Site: brandenburg
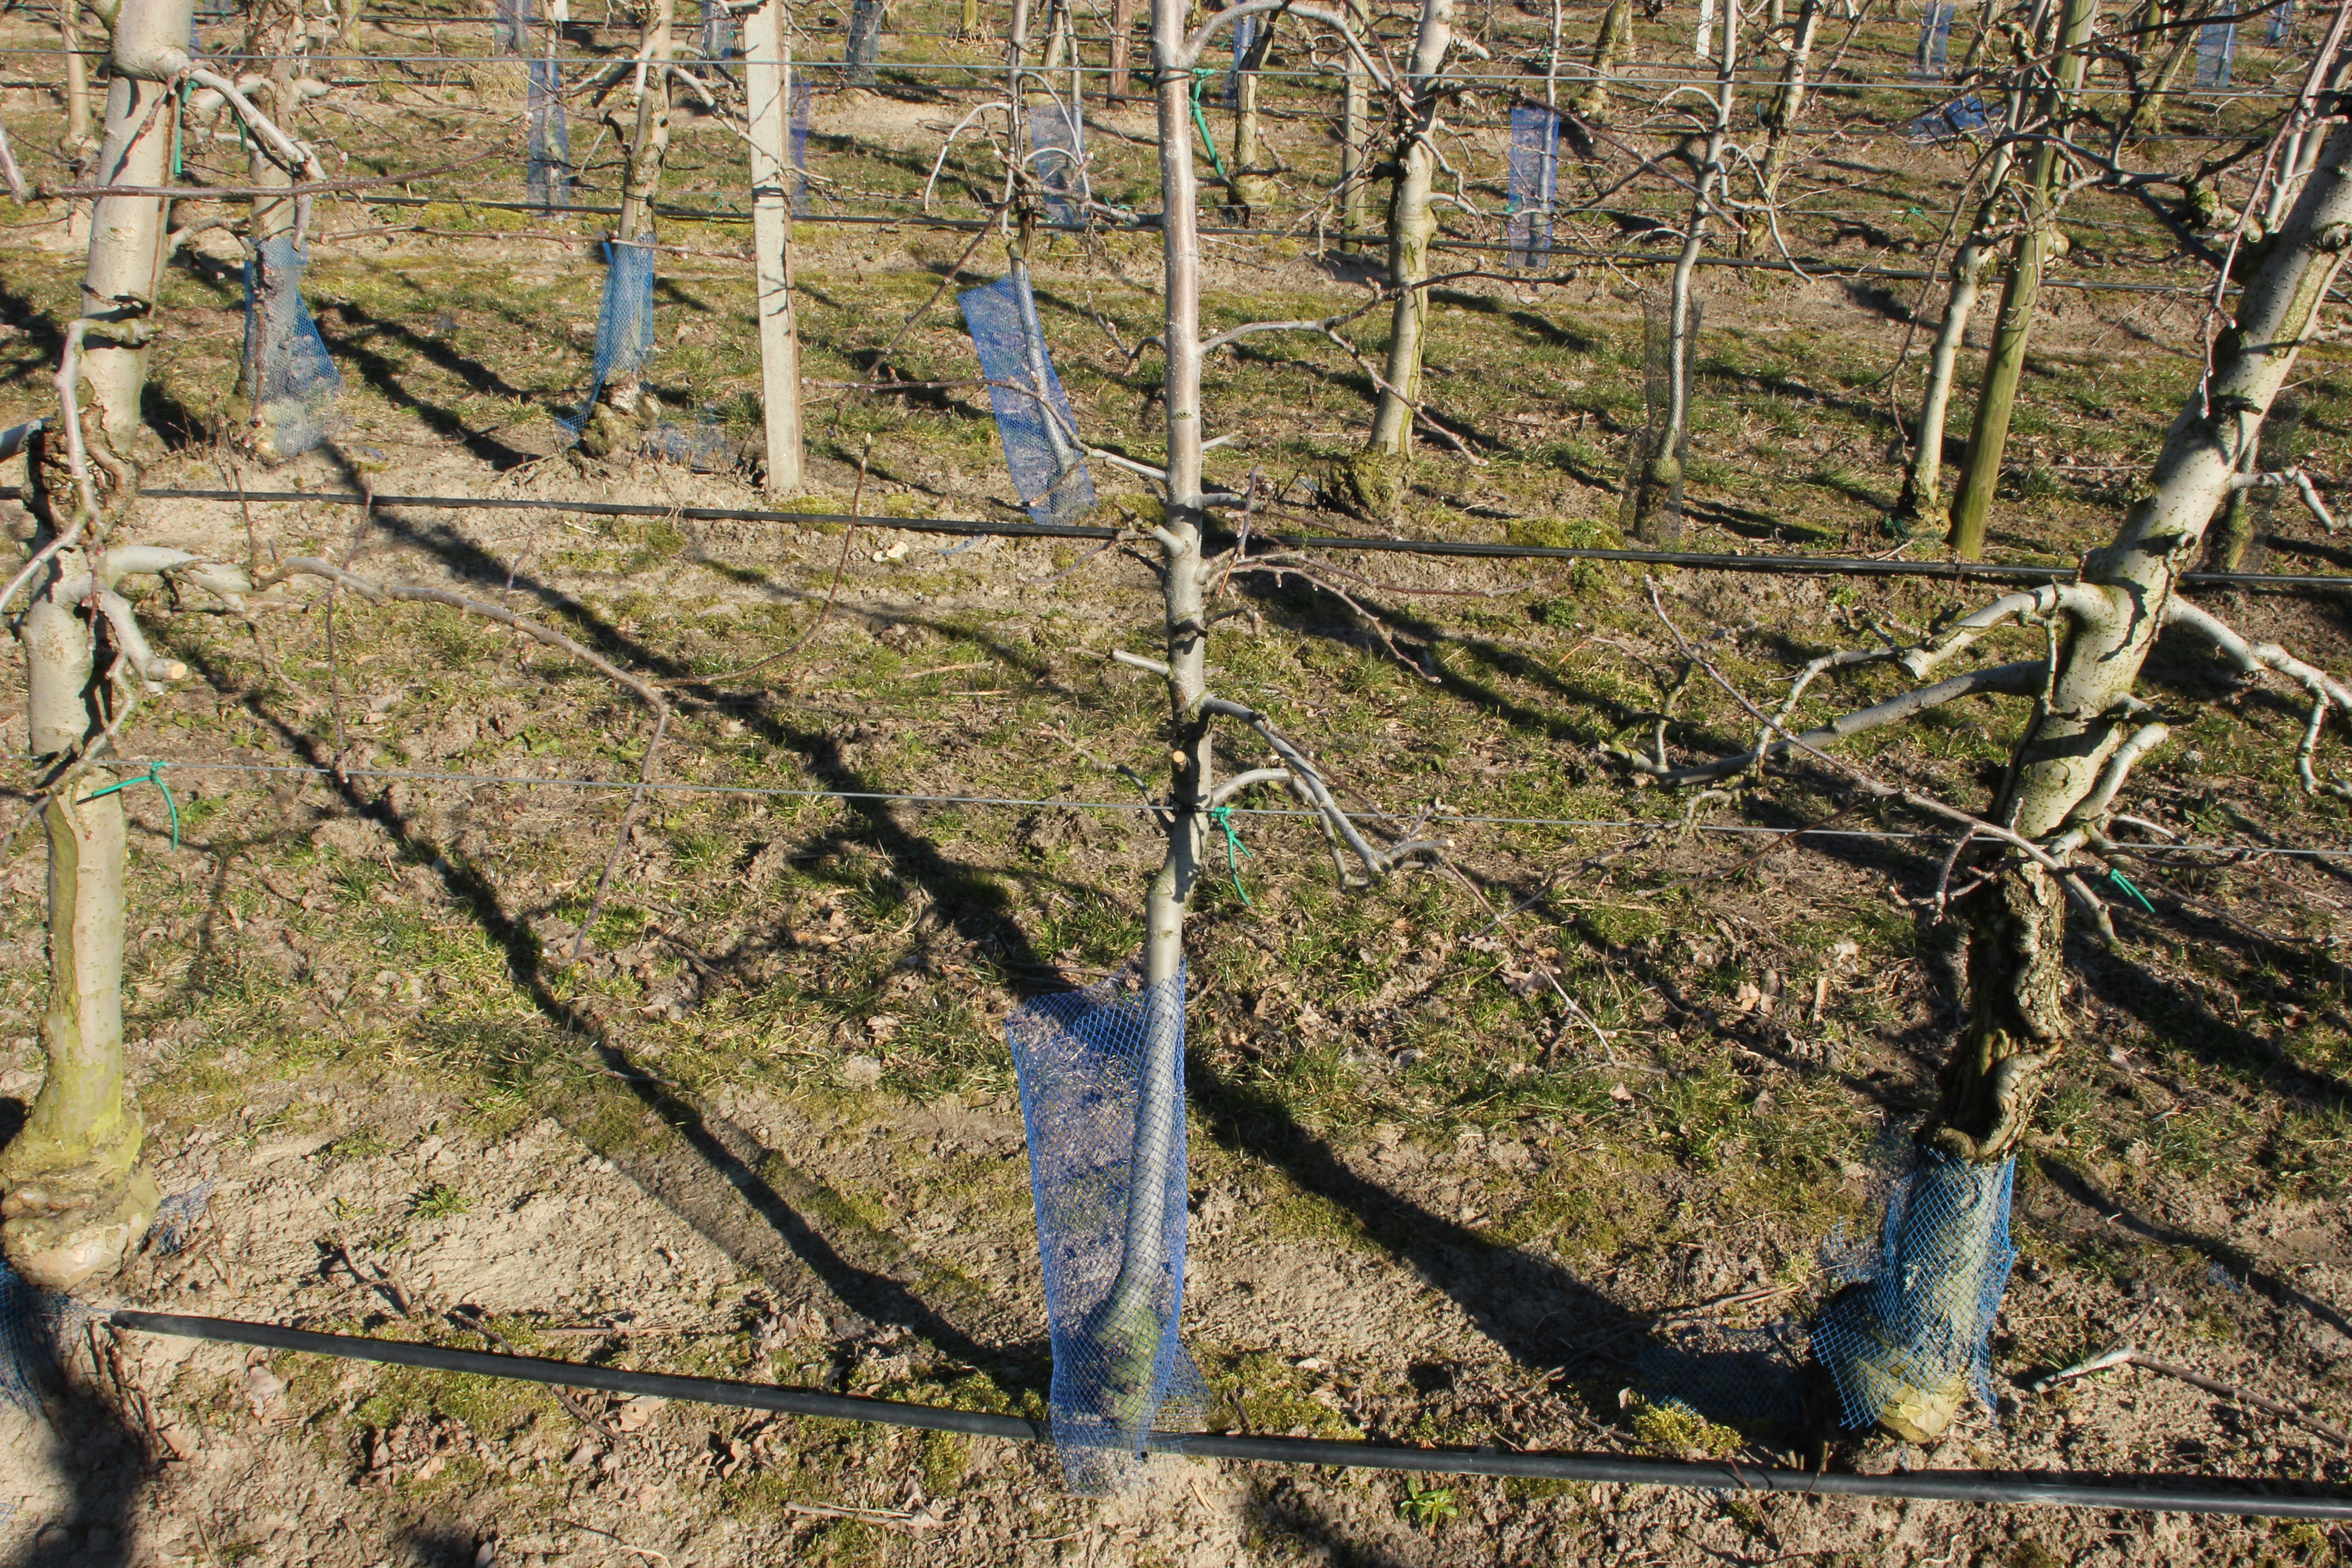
Growth stage (BBCH 03): Bud development